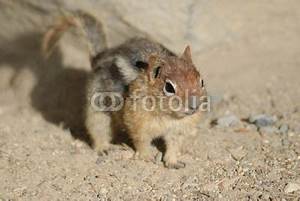
Label: squirrel